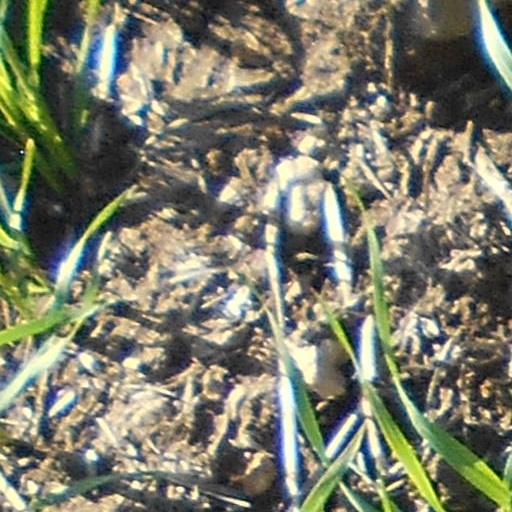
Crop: wheat